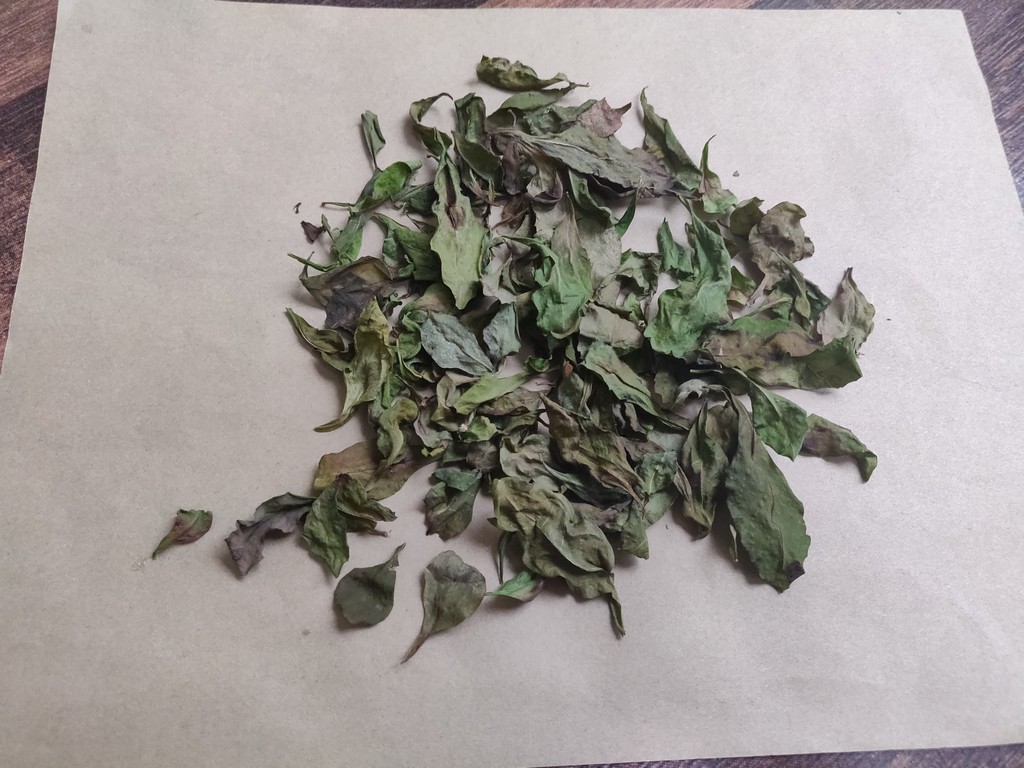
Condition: Dried
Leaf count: multiple
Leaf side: unknown